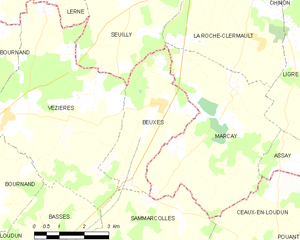
Carte des communes françaises Beuxes